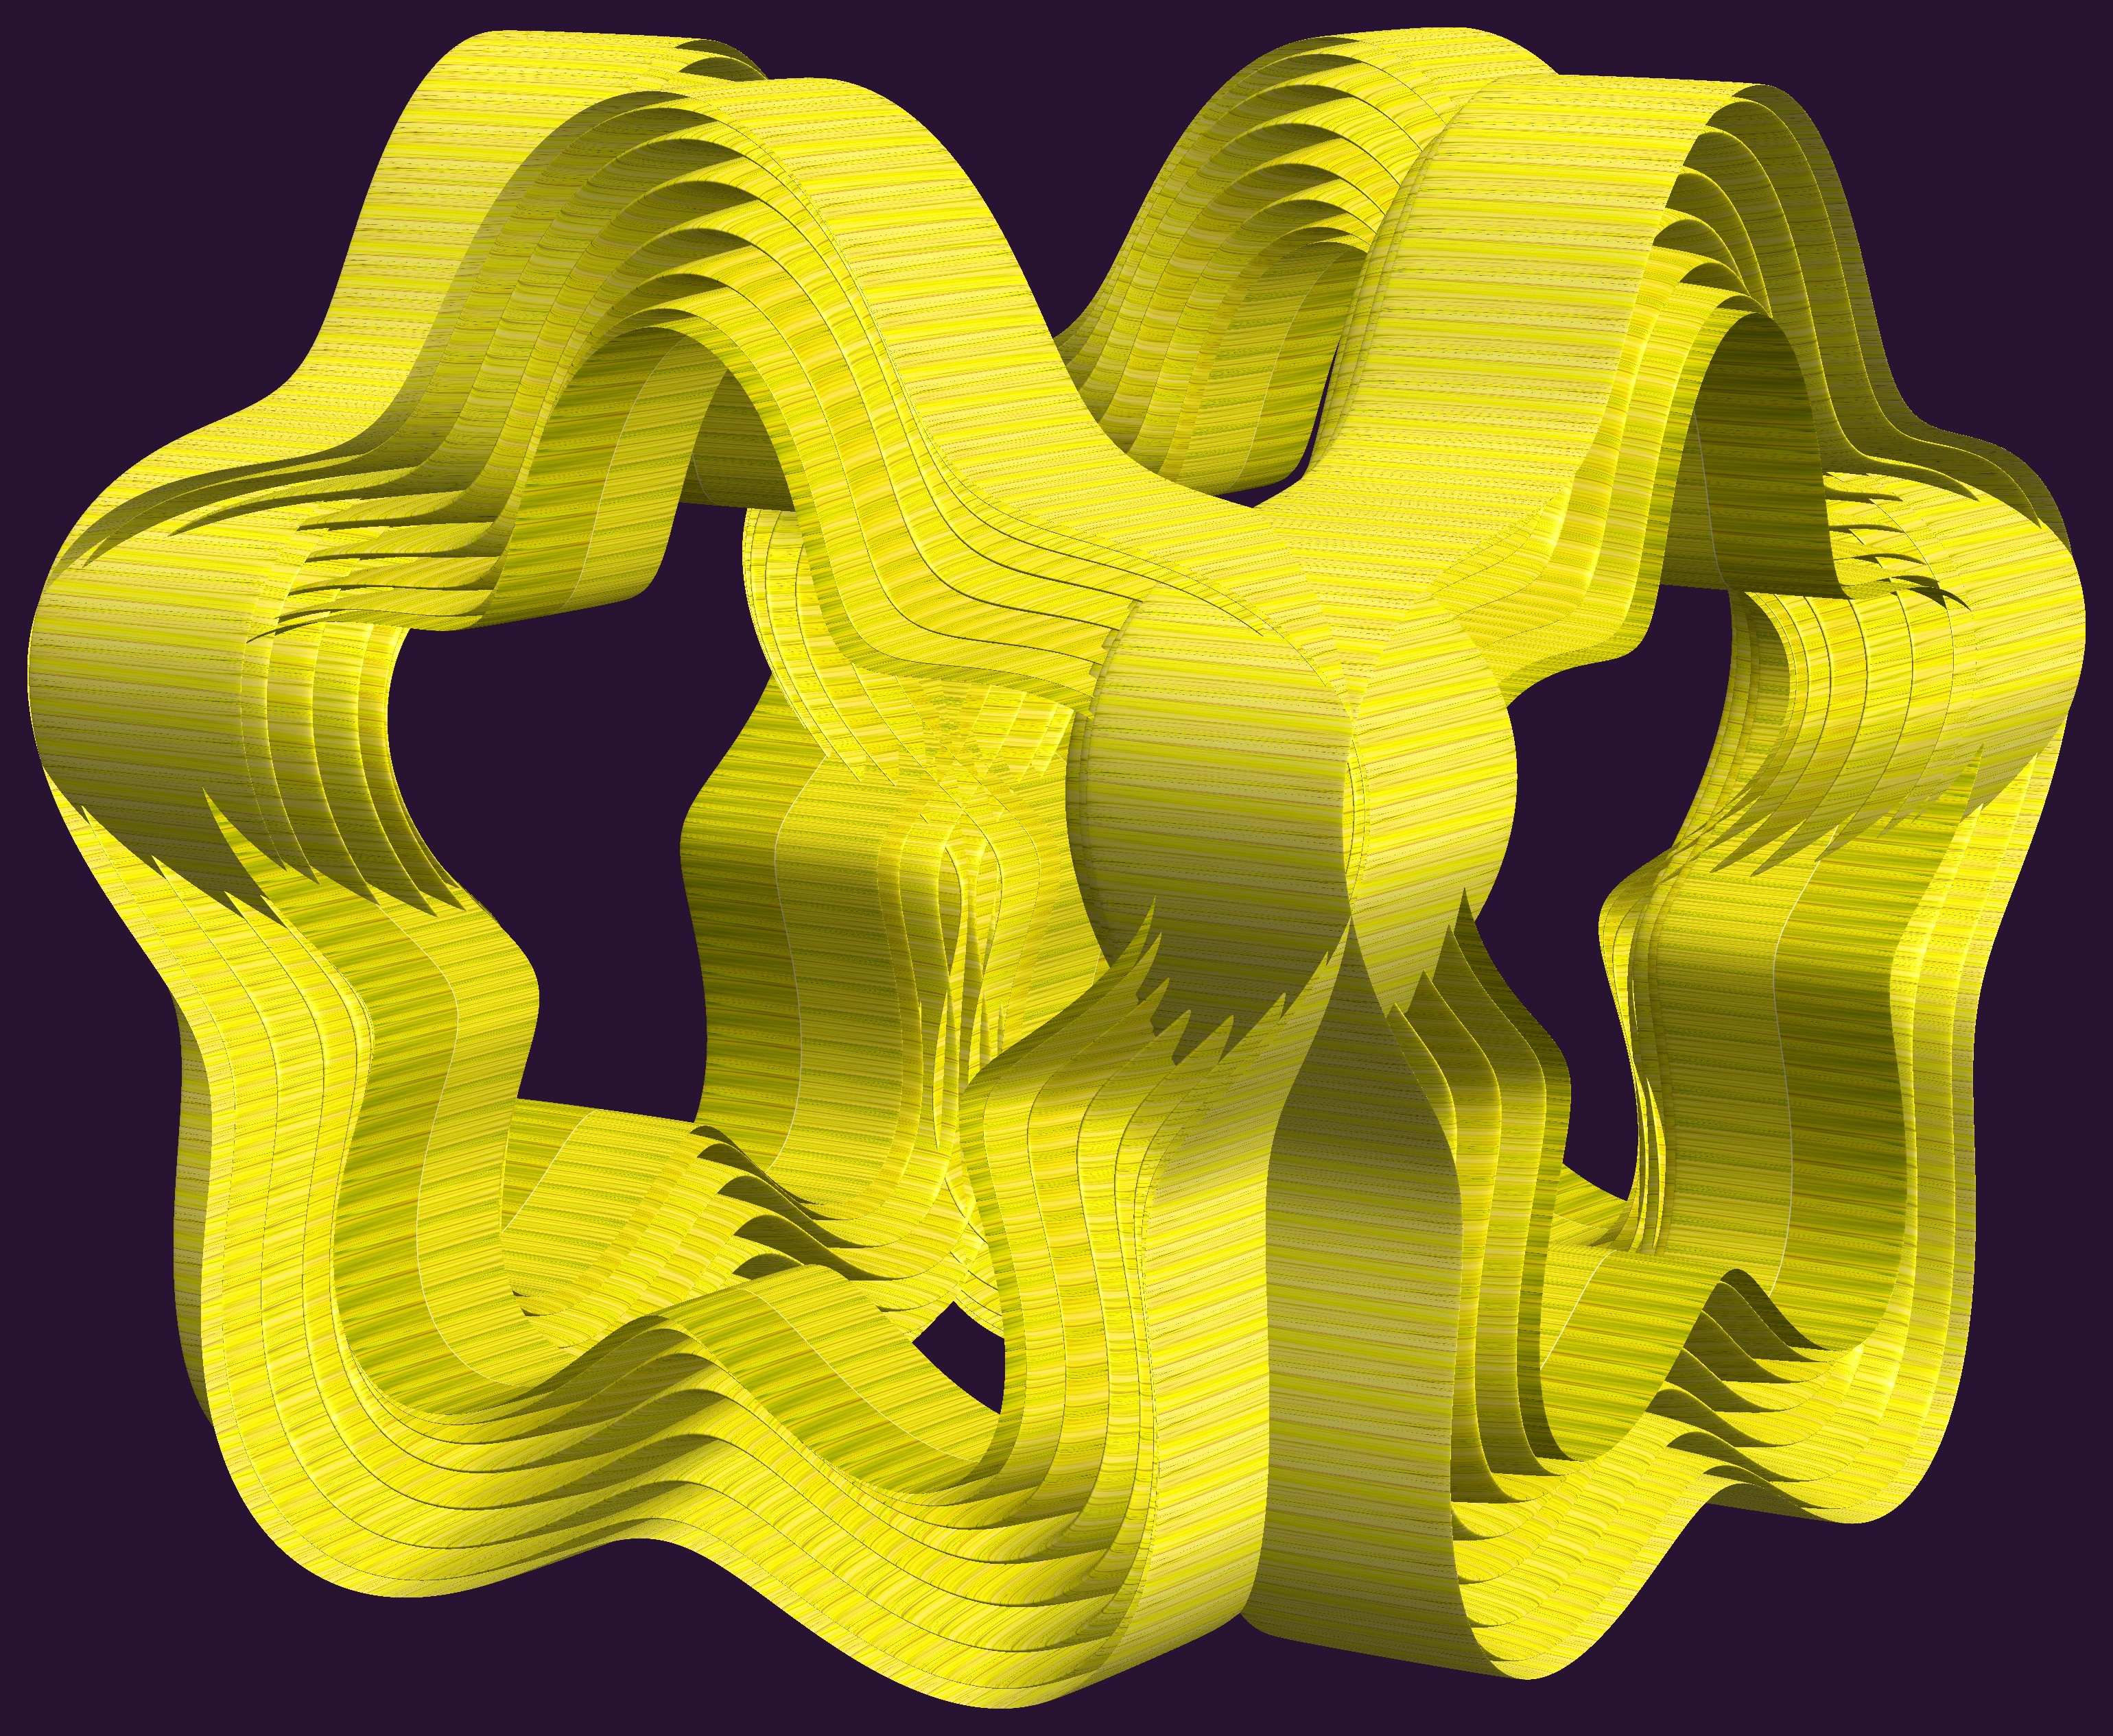
hand, structure, texture, pattern, yellow, font, figure, illustration, design, symmetry, 3d, graphic, knot, mathematica, cg, parametricplot3d, code, program, algorithm, abstruct, mapping